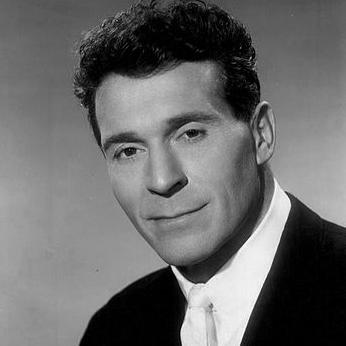
Age: 46